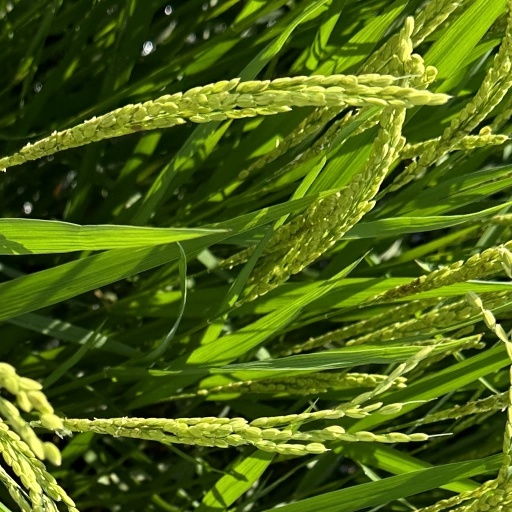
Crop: rice